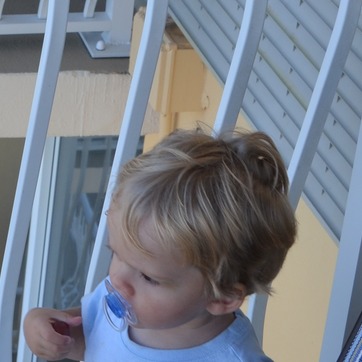
Material: hair